Licancabur

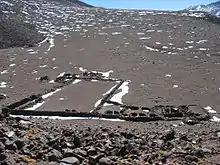
Ruins at the foot of Licancabur

Since the Jurassic period, the Farallon Plate and later the Nazca Plate have been subducting under the South American Plate in the Peru-Chile Trench. This subduction is ongoing at a rate of and is responsible for the volcanism in the Andes, as fluids emanating from the downgoing plate trigger melting within the overlying asthenosphere. The Andean Central Volcanic Zone (CVZ) extends from southern Peru to cover Bolivia, Chile and Argentina, and contains the highest volcano in the world—Ojos del Salado. The region also includes the Altiplano-Puna volcanic complex, one of the largest known ignimbrite provinces. Licancabur is part of the southern CVZ, where there are over a thousand volcanoes. Older (Miocene) volcanoes are widespread, while Pleistocene–Holocene systems are concentrated in the main volcanic chain. The volcano Lascar erupts every few years.